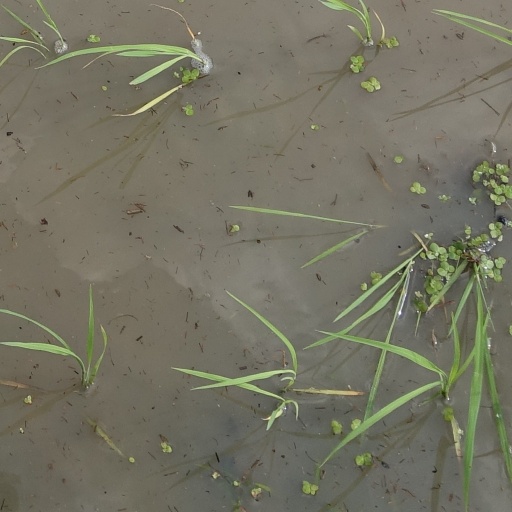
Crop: rice